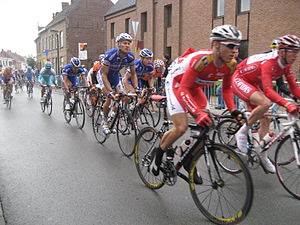
Tom Boonen / Karriere / 2007
Tom Boonen i midten under Tour de France 2007.
Tom Boonen er en belgisk professionel landevejsrytter, som kører for det belgiske ProTour-hold Deceuninck-Quick Step. Han regnes som en af verdens bedste cykelryttere og blev verdensmester i 2005.